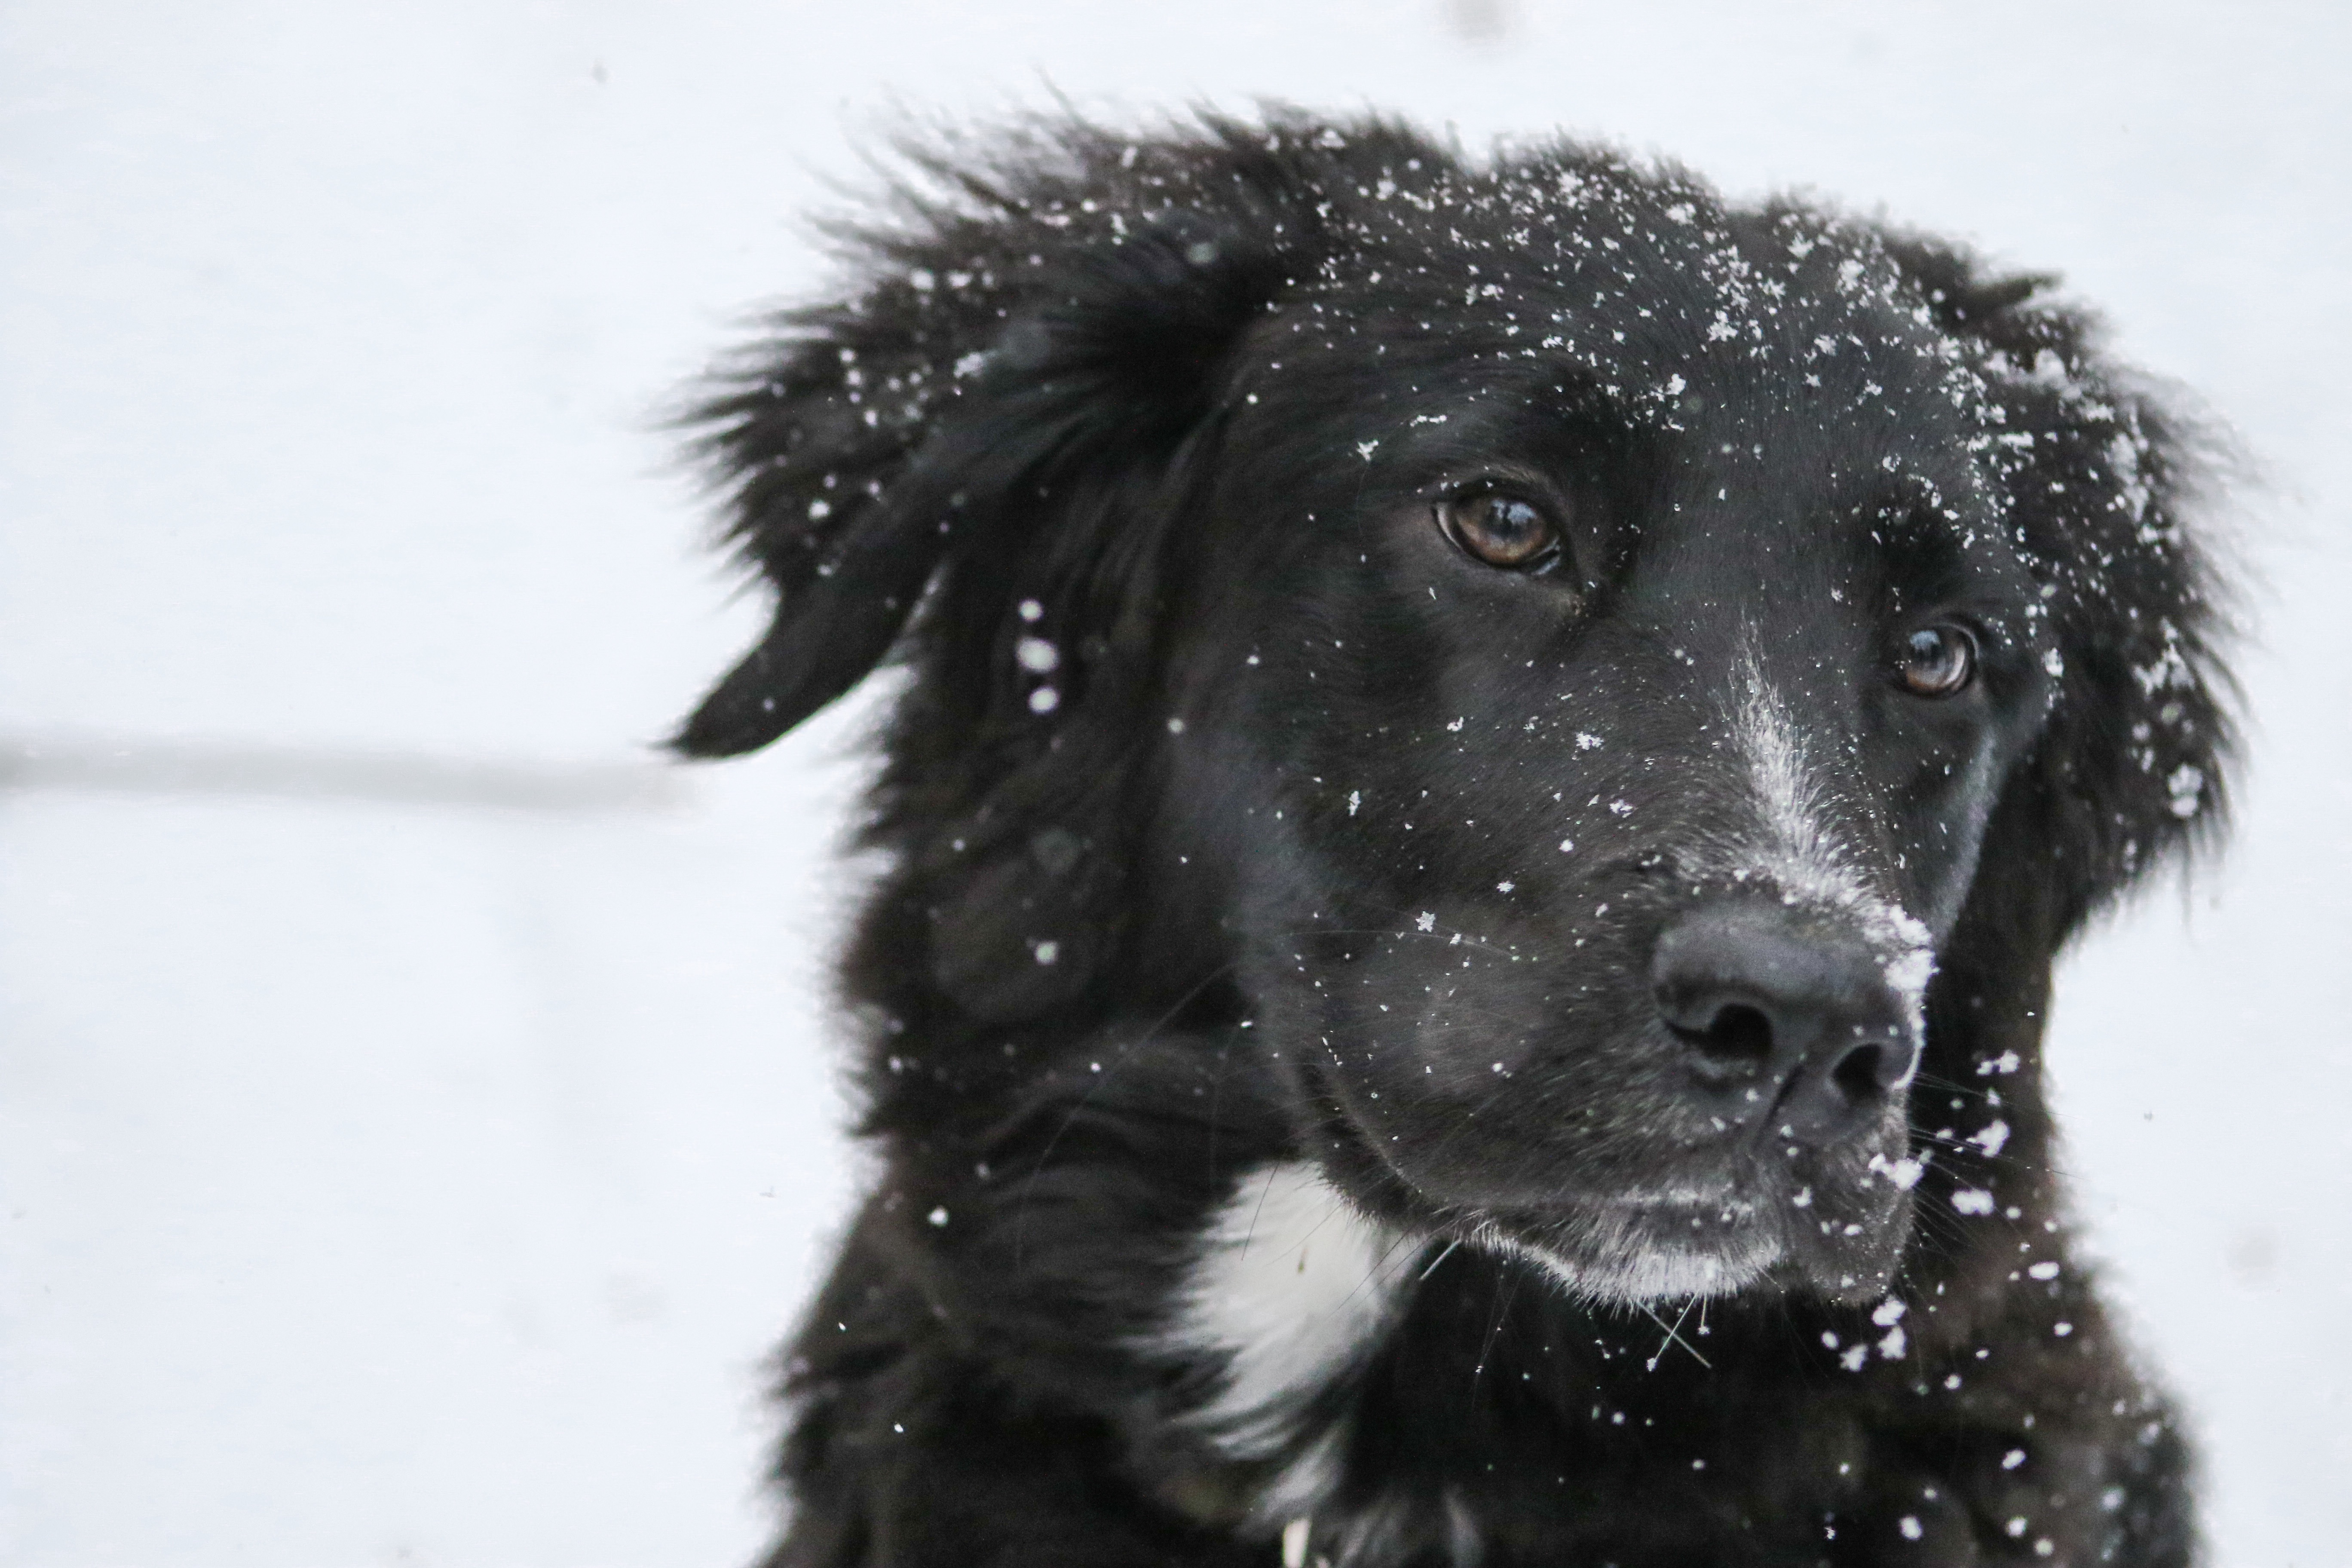
snow, winter, puppy, dog, animal, mammal, black, vertebrate, newfoundland, dog breed, retriever, dog like mammal, dog breed group, dog crossbreeds, stabyhoun